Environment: lab
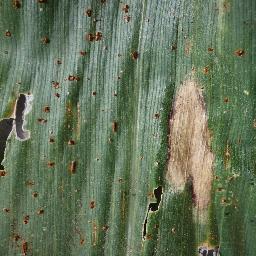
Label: northern_corn_leaf_blight